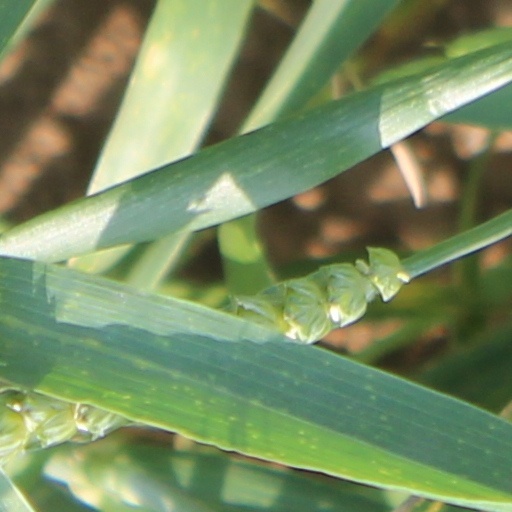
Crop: wheat